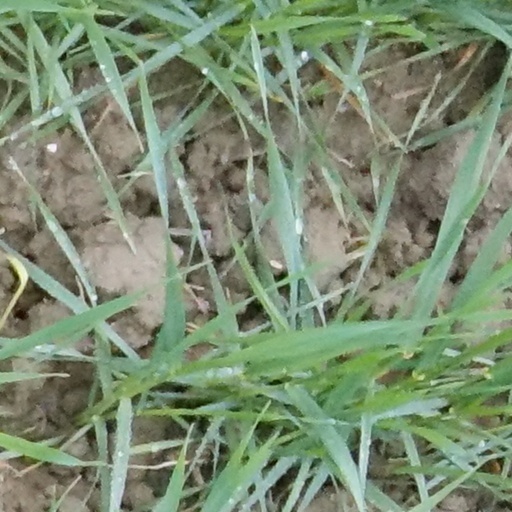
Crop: wheat